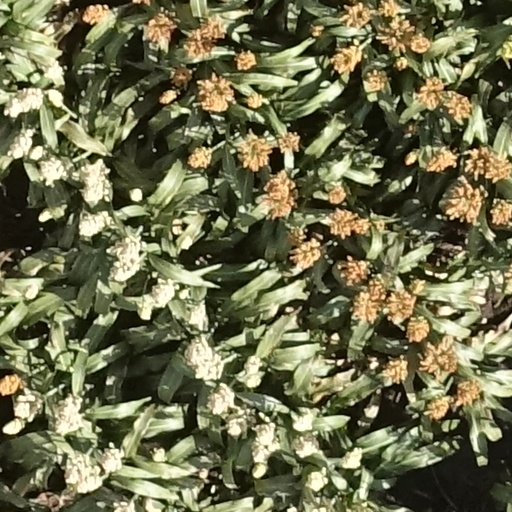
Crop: sorghum